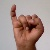
The image shows a hand gesture representing the letter 'I' in Indian Sign Language.